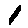
Label: 1